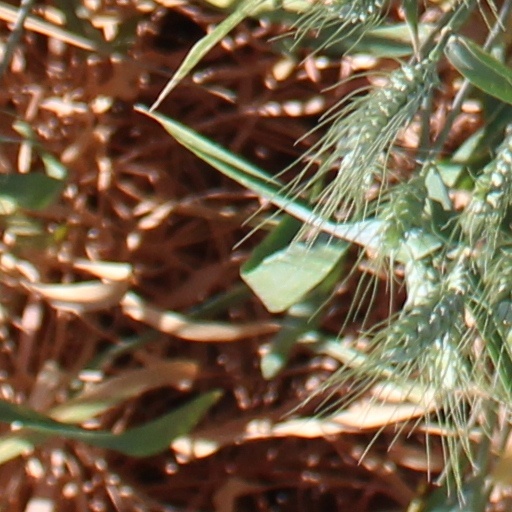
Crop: wheat